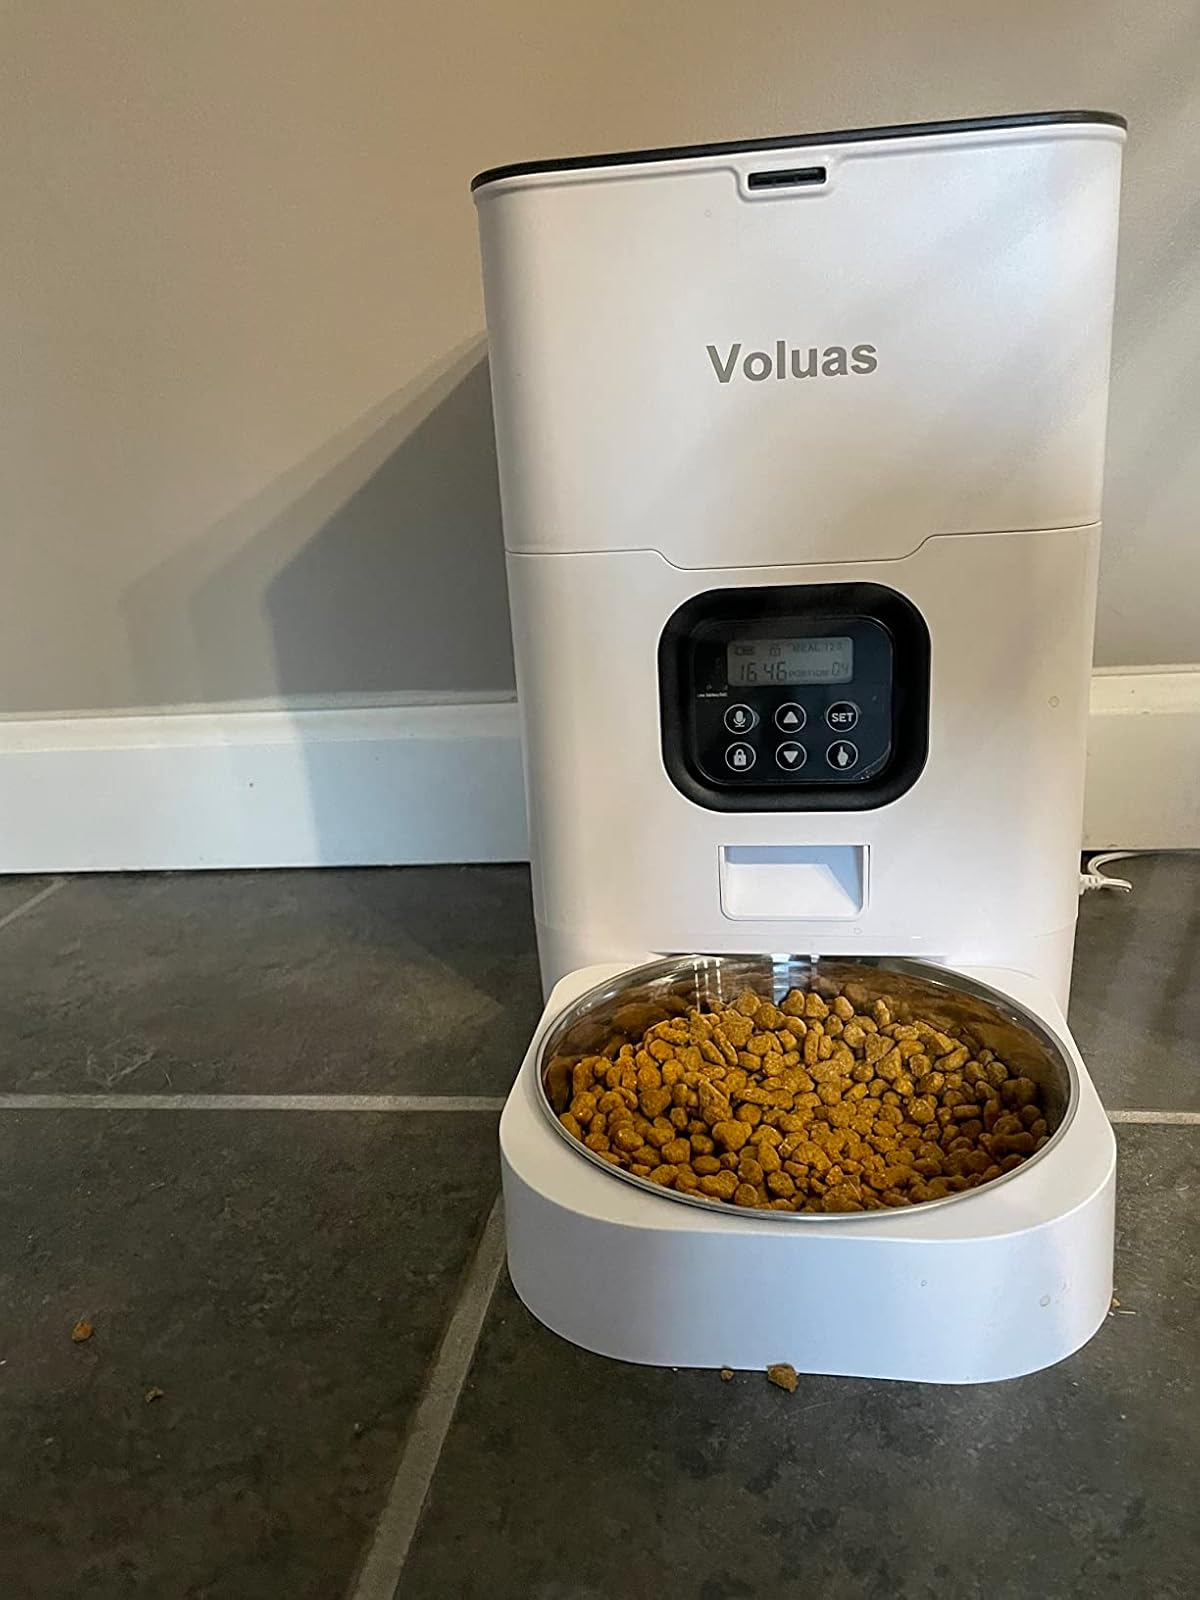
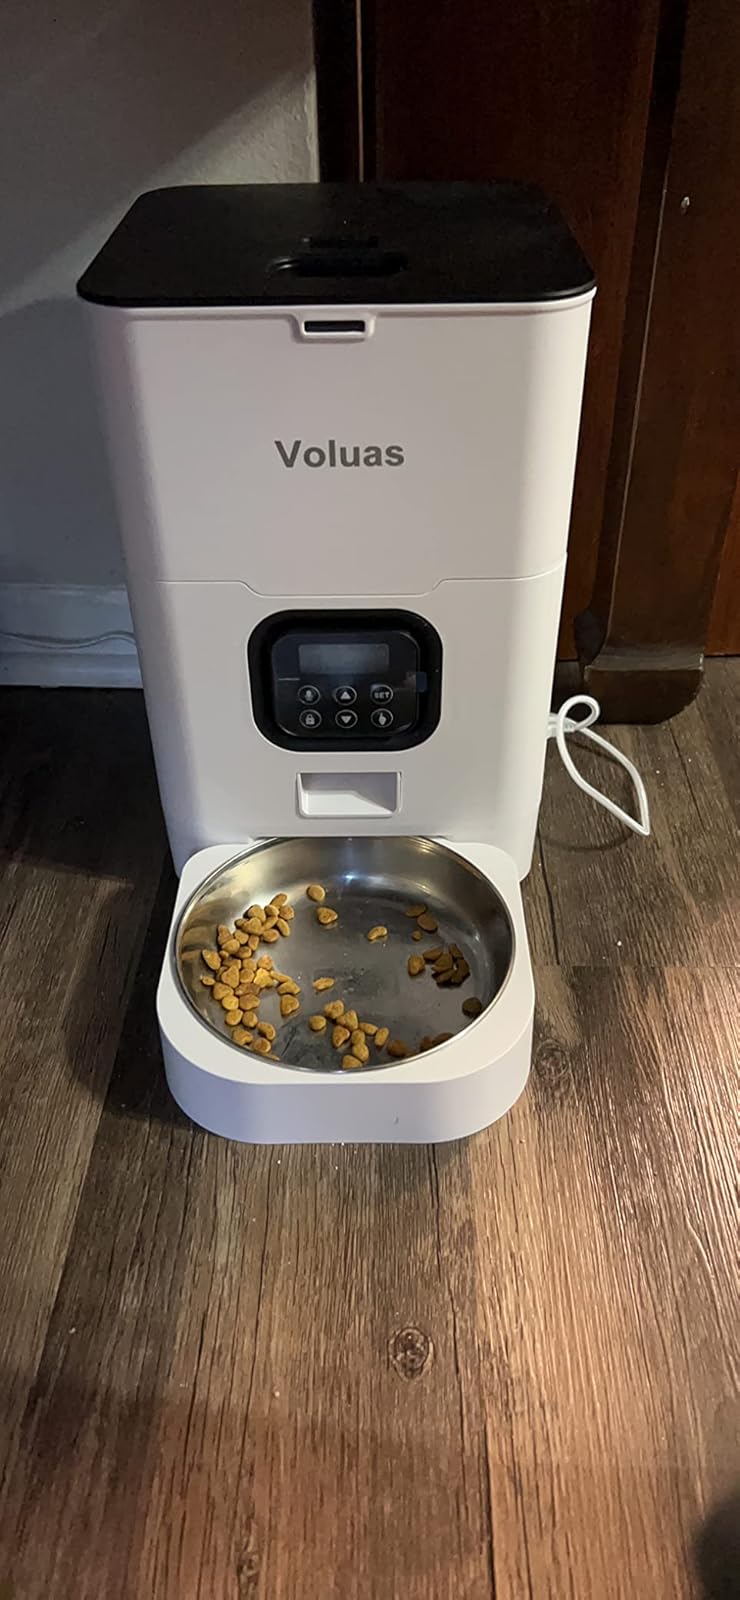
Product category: items_feeder
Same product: yes